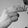
ASL letter: H